Pharyngitis

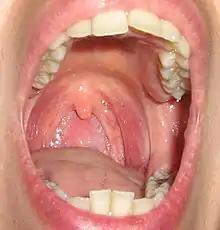
A normal throat

Pharyngitis is a type of inflammation caused by an upper respiratory tract infection. It may be classified as acute or chronic. Acute pharyngitis may be catarrhal, purulent, or ulcerative, depending on the causative agent and the immune capacity of the affected individual. Chronic pharyngitis may be catarrhal, hypertrophic, or atrophic.